Laser Quest

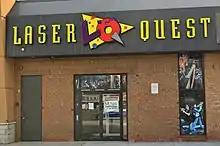
A closed Laser Quest location in Richmond Hill, Ontario

Laser Quest is a British indoor laser tag franchise founded in Manchester, United Kingdom in 1989. Its laser tag games use infrared (IR) hand-held units and vests. Laser Quest's oldest centre is located in Stourbridge, West Midlands, England.